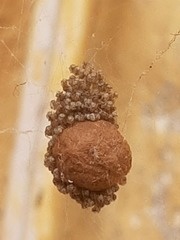
Species: Parasteatoda_tepidariorum